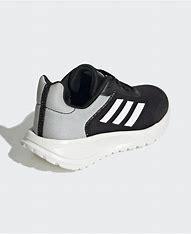
Brand: Adidas
Model: Tensaur Run